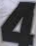
Number: 4